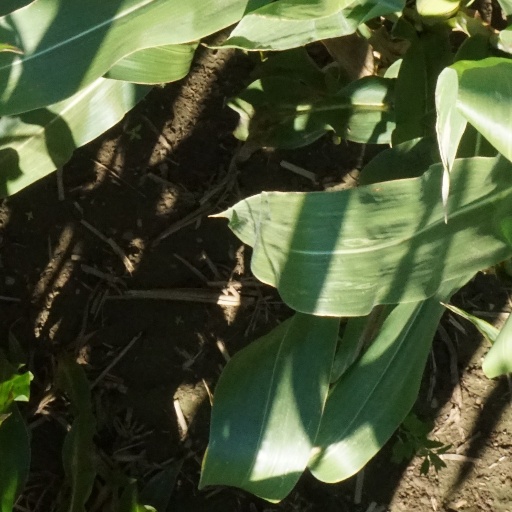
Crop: maize; corn